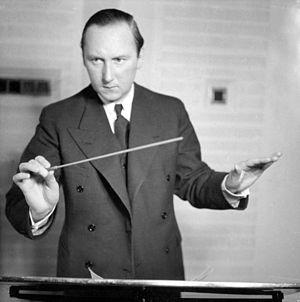
20 janvier :New York Counterpoint de Steve Reich, créé au Avery Fisher Hall de New York.
Lars-Erik Larsson est un compositeur et pédagogue suédois né le 15 mai 1908 à Åkarp et mort le 27 décembre 1986 à Helsingborg.